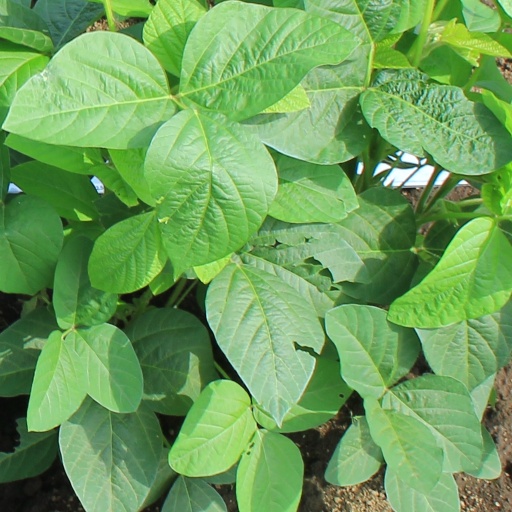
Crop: soybean